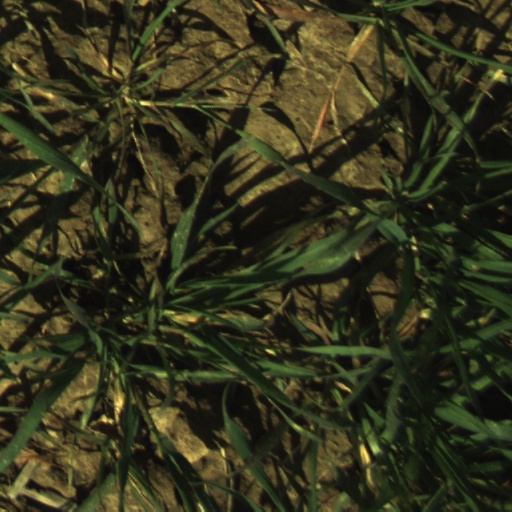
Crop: wheat